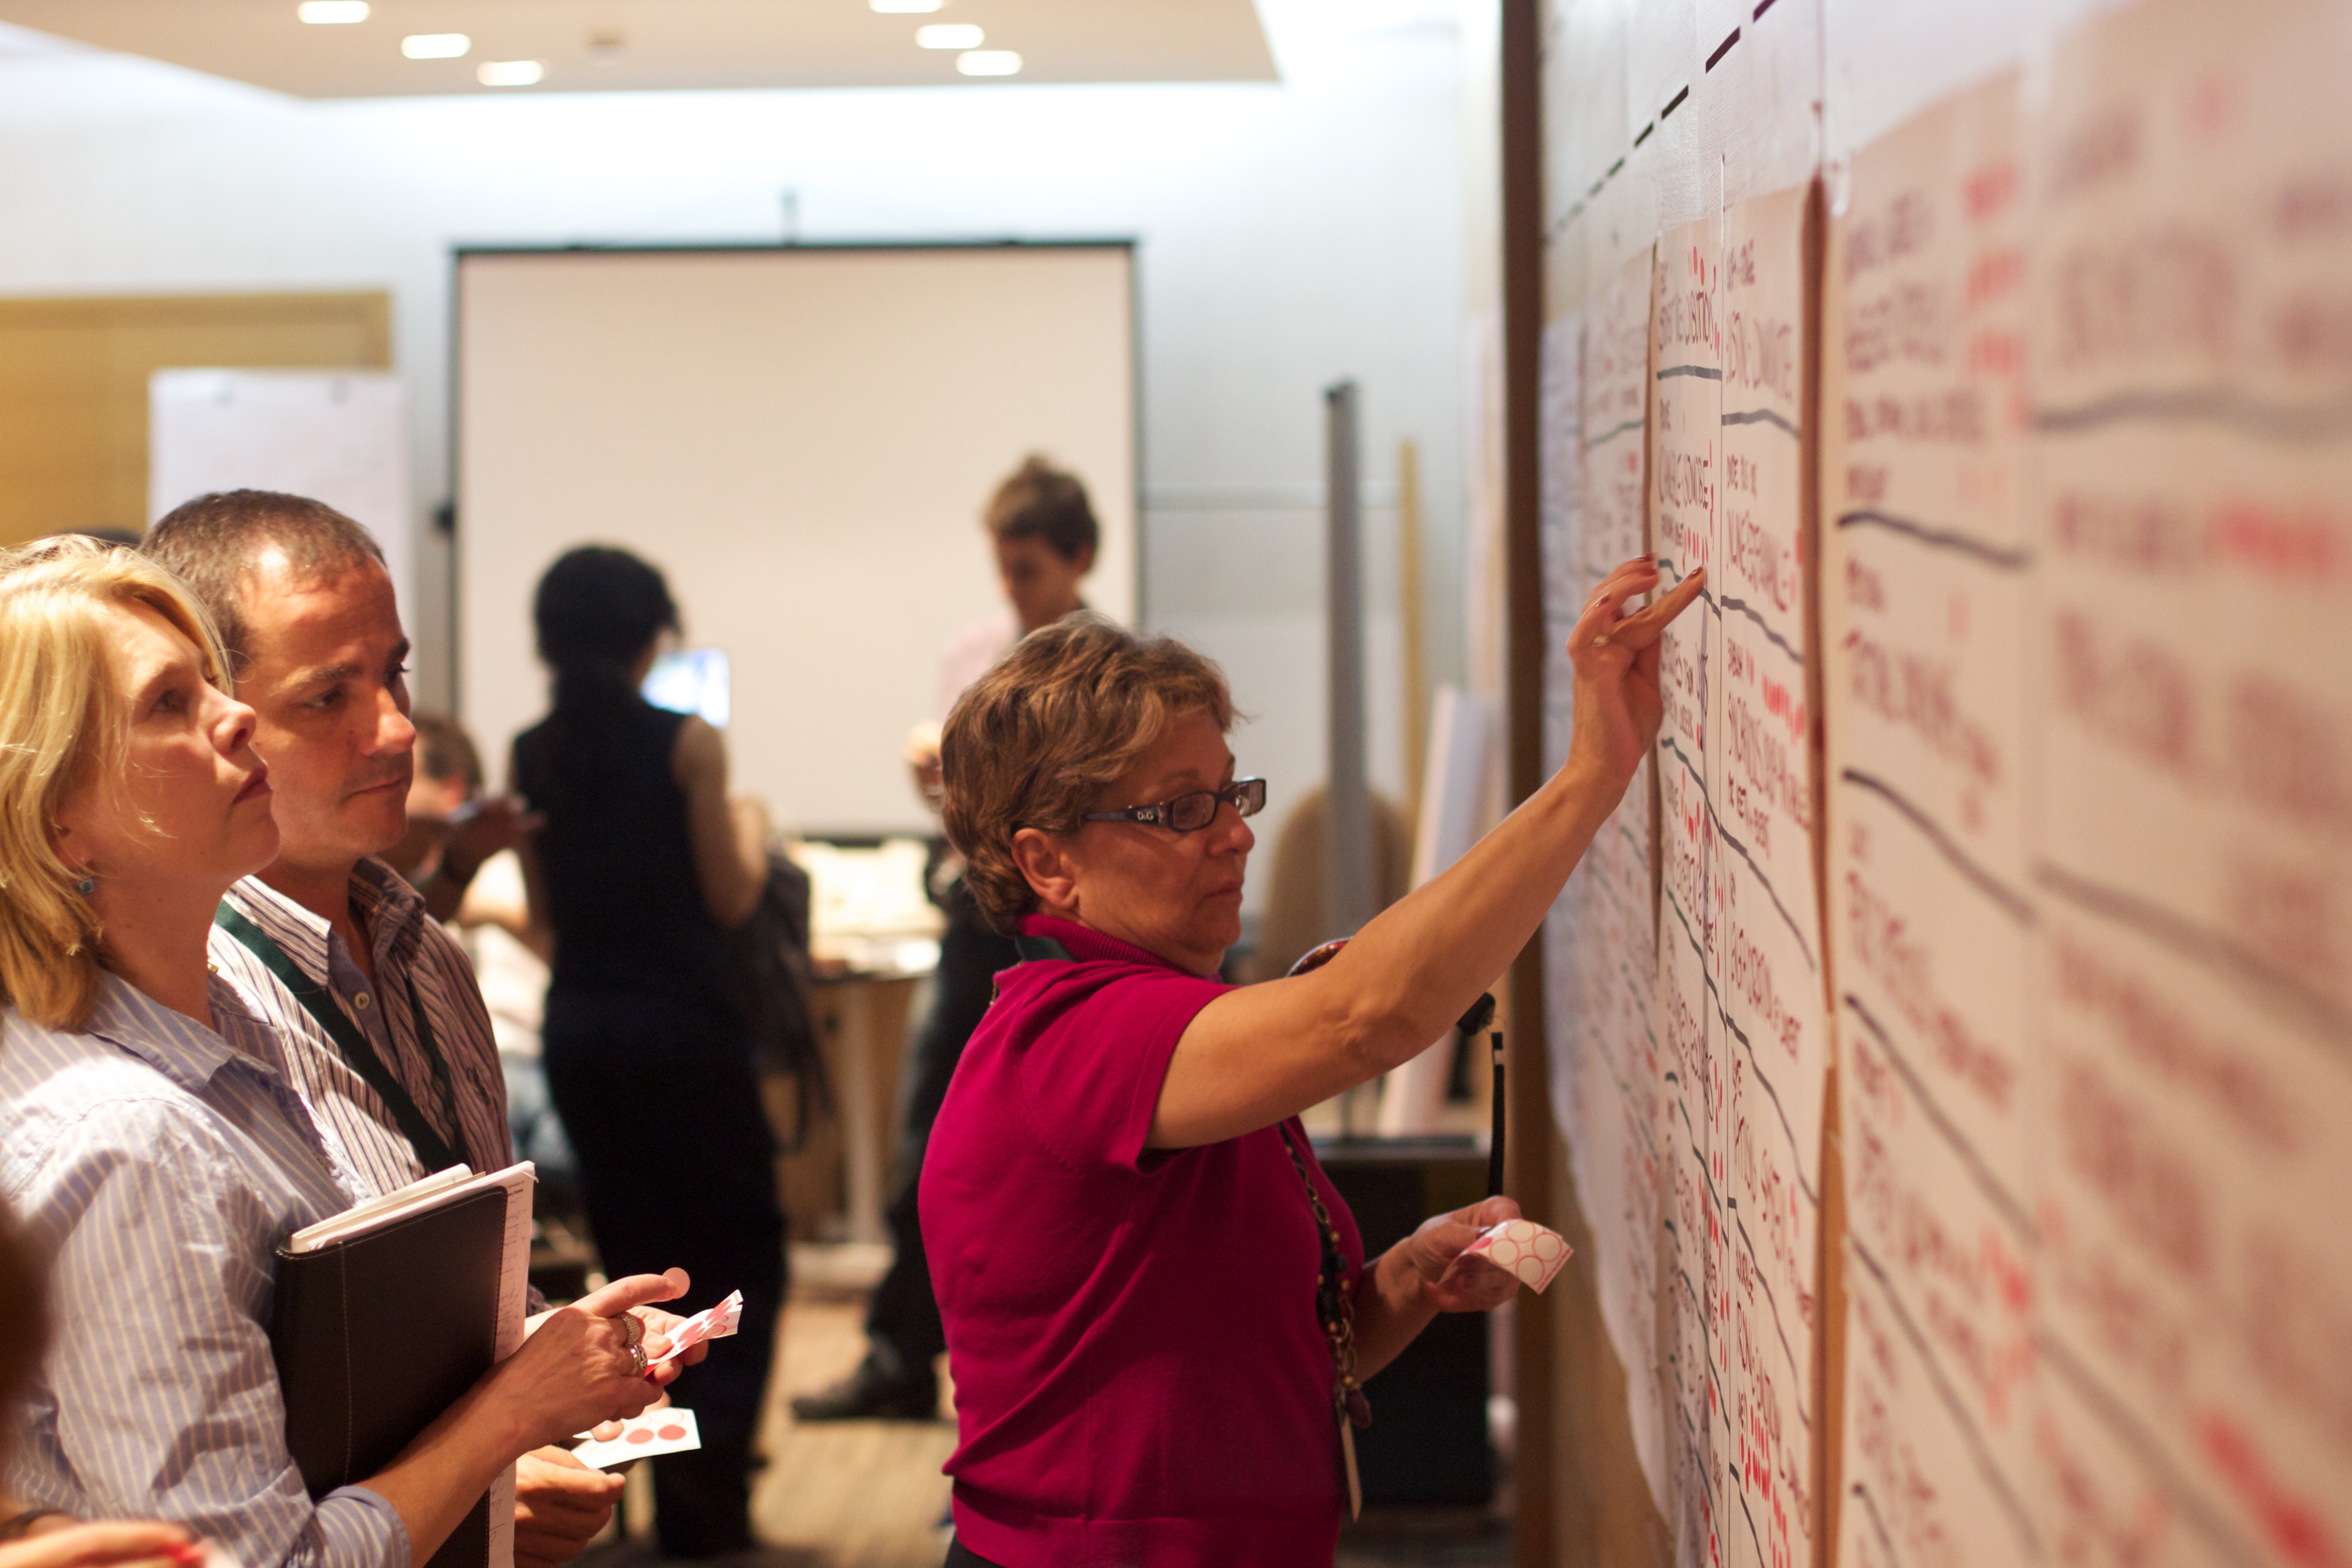
art, oet10, art exhibition